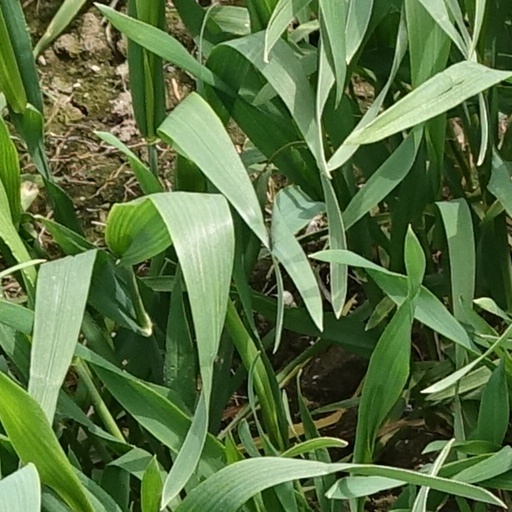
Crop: wheat